Scotland in the High Middle Ages

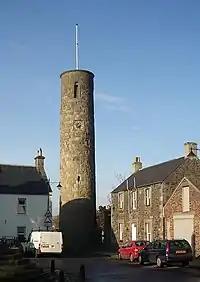
Abernethy round tower, which dates from c. 1100

By the tenth century, all of northern Britain was Christianised, except the Scandinavian north and west, which had been lost to the church in the face of Norse settlement.